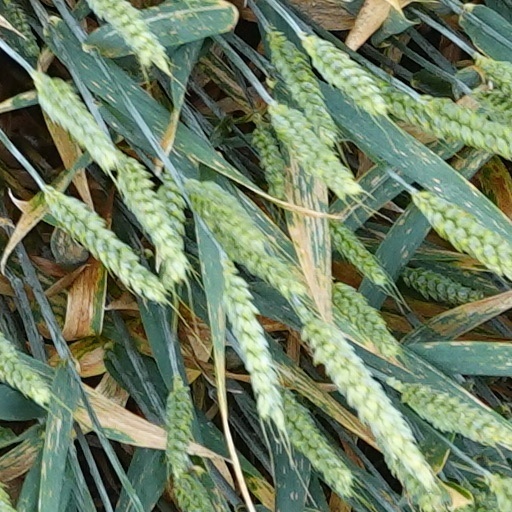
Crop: wheat